Sea of Japan

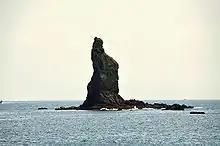
Tategami rock

The sea climate has warm waters and monsoons. This combination results in strong evaporation, which is especially noticeable between October and March when the strong ( or higher) north-western monsoon wind brings cold and dry continental air. The evaporation is blown further south, causing snowfall in the mountainous western coasts of Japan. This winter monsoon brings typhoons and storms, with the waves reaching which erode the western coasts of Japan. Tsunami waves have also been recorded in the sea. In addition, the monsoon enhances the surface water convection, down to the depths of .